Janis: Little Girl Blue

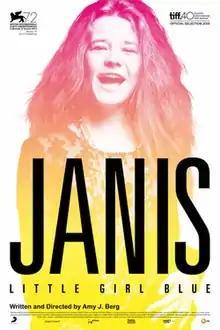
Theatrical release poster

Janis: Little Girl Blue is a 2015 American documentary film directed by Amy J. Berg, about the American singer-songwriter Janis Joplin. It had its world premiere at the 2015 Venice Film Festival on